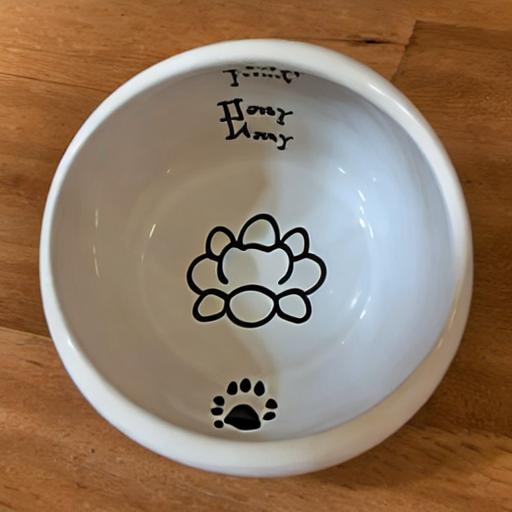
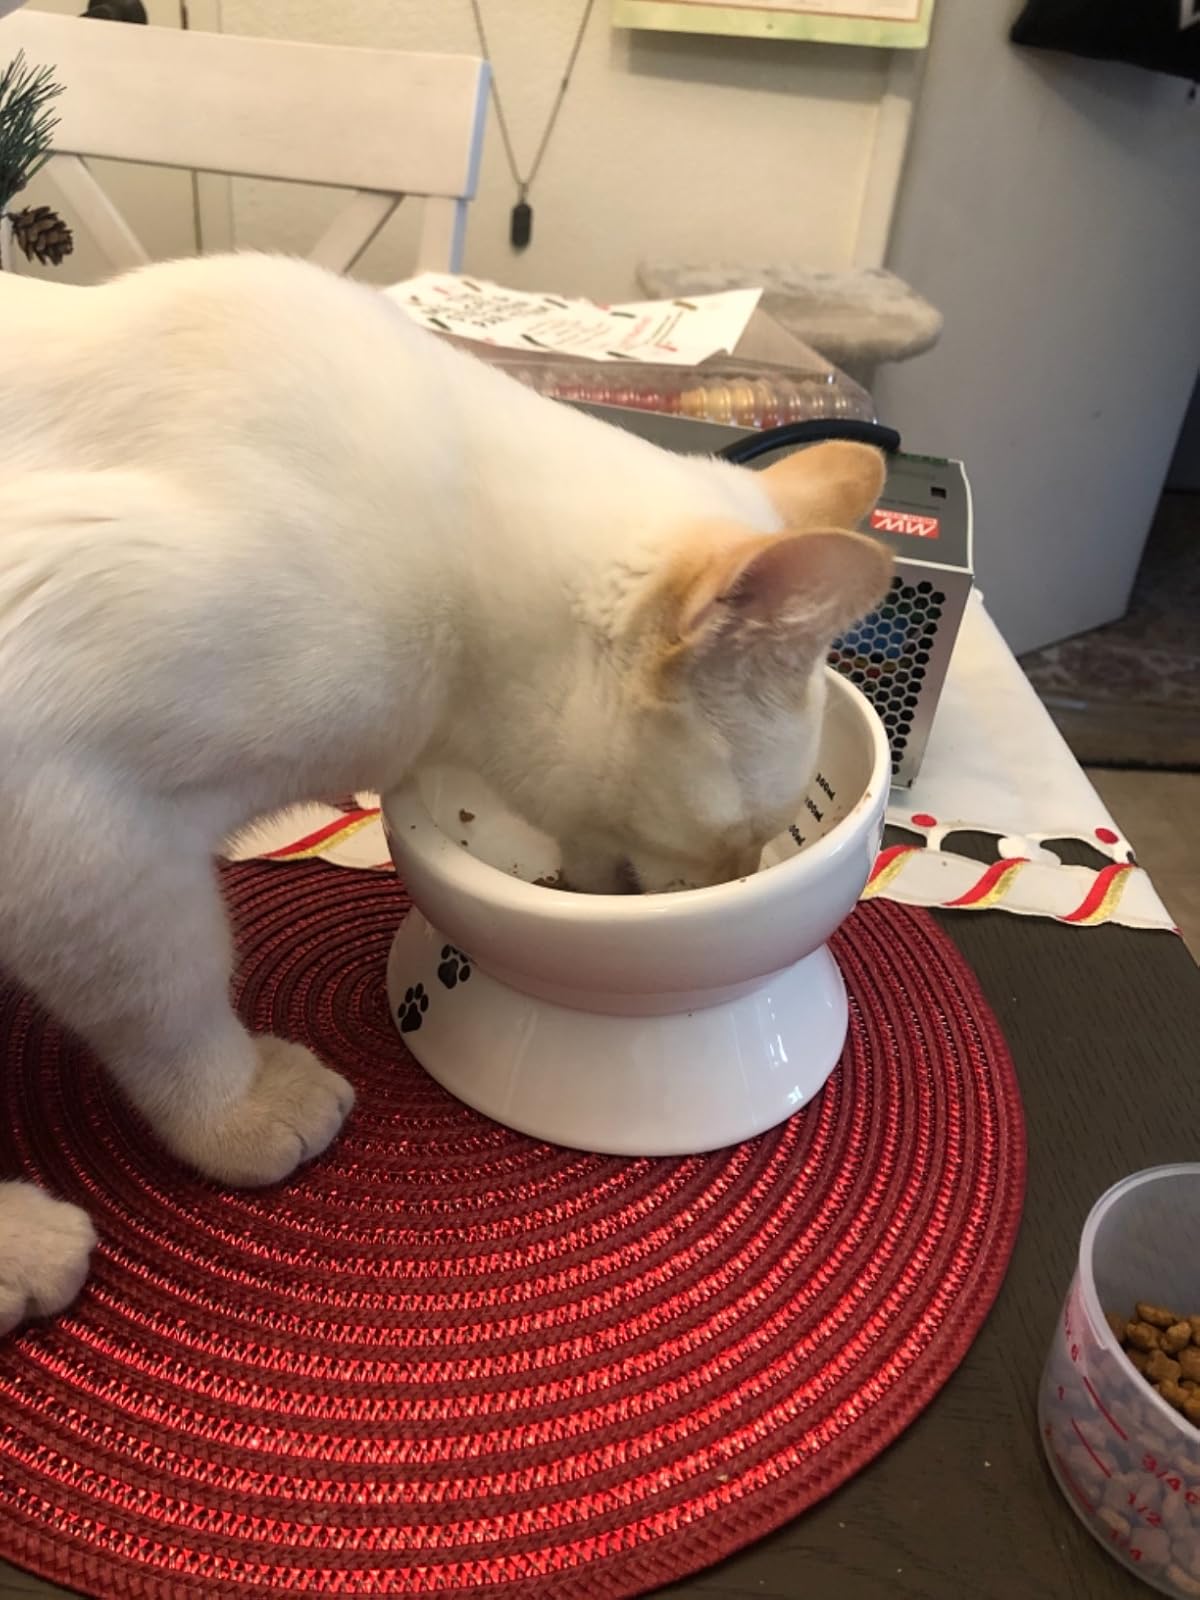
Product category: items_bowl
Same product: no